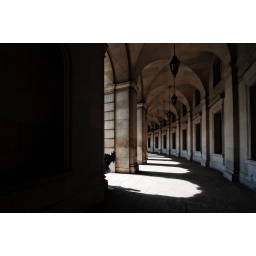
Taken in the long corridor of EPA building